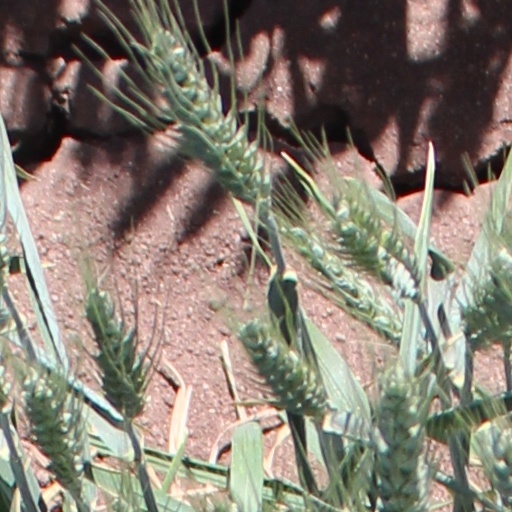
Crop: wheat